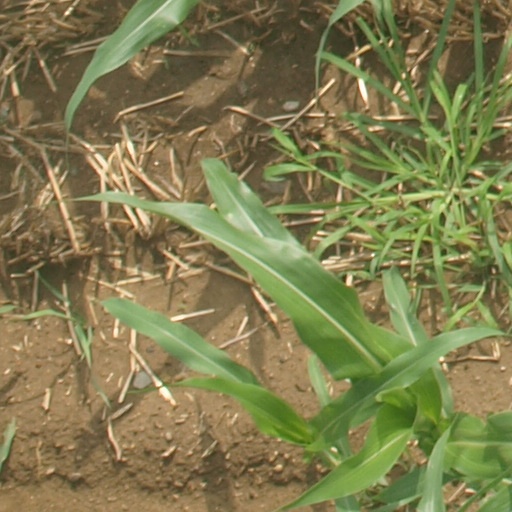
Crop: maize; corn